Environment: real
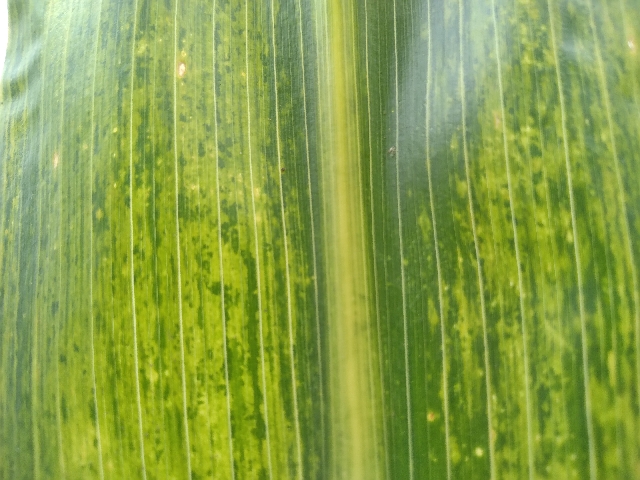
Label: lethal_necrosis